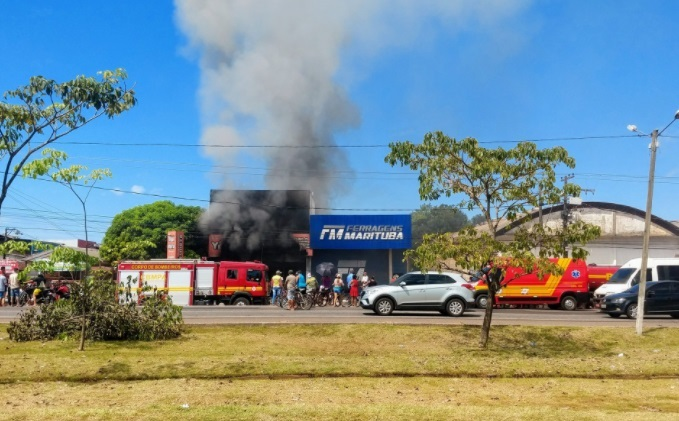
Fire: no
Smoke: yes